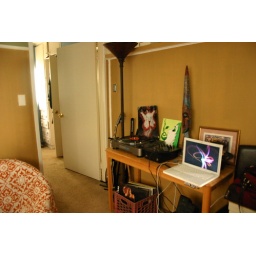
the right side of the living room. that door goes into the bedroom and in there is a door to the bathroom.